EMU1200 series

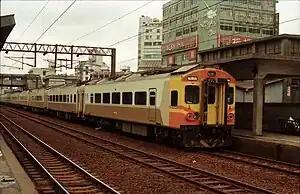
An EMU200 series train in Banqiao Station in 1989.

In 1978, the TRA introduced the "Tze-Chiang" class of trains with the EMU100 series running on newly-electrified tracks between Taipei and Taichung. This service proved to be extremely popular, prompting the TRA to purchase more trains to meet demand. In 1984, the TRA awarded Union Carriage & Wagon (UC&W) to build 33 railcars with three cars in each trainset, to be named as the EMU200 series. The trains were built between 1986 and 1987; notably, parts for the last three trainsets (numbered 209-211) were manufactured by UC&W and assembled in Taiwan by Tang Eng Iron Works. All cars entered service on 28 July 1987.